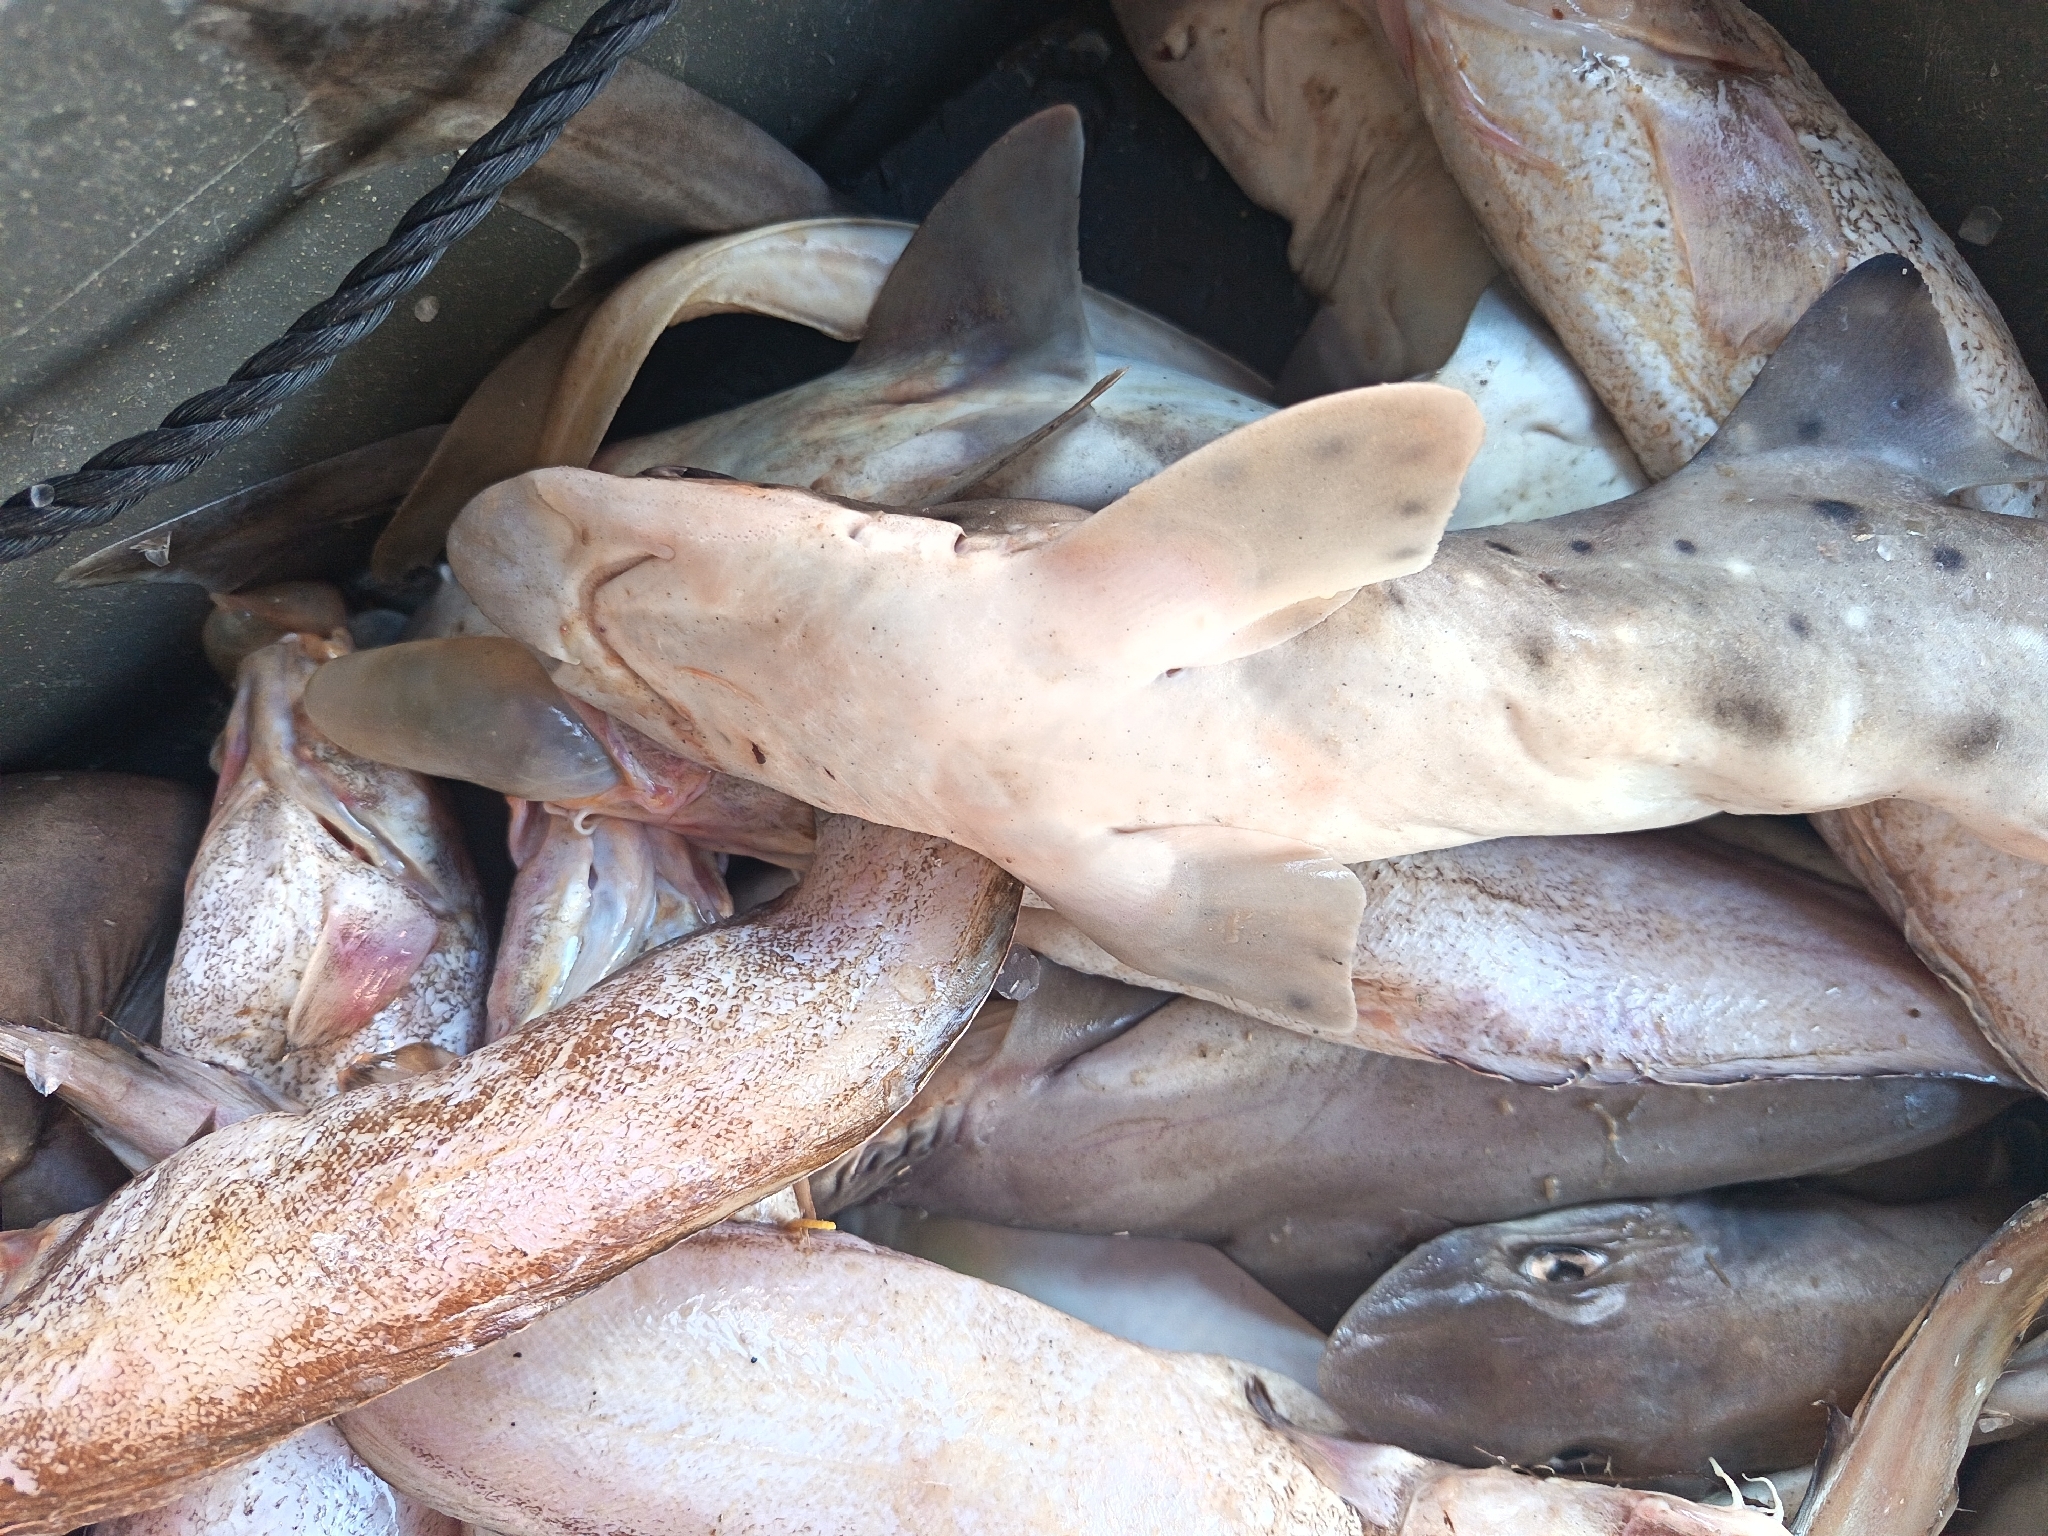
fish (species not among the labelled classes)